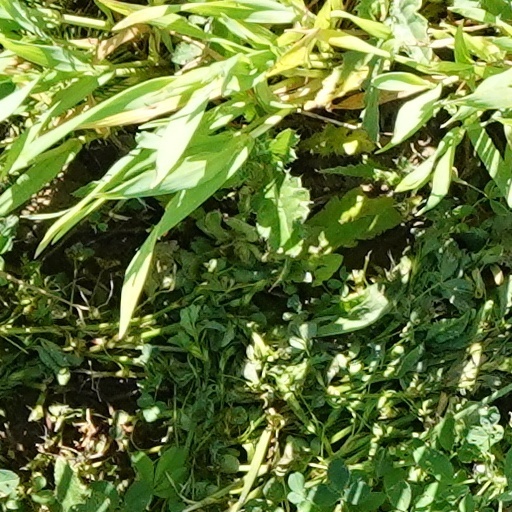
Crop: wheat